Anukokunda Oka Roju

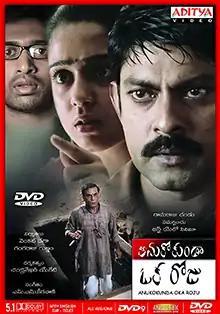
Film poster

Anukokunda Oka Roju is a 2005 Indian Telugu-language mystery thriller film written and directed by Chandra Sekhar Yeleti. Produced by Gunnam Gangaraju and Venkat Dega under the Just Yellow banner, the film stars Charmy, Jagapathi Babu, and Shashank, with music composed by M. M. Keeravani.